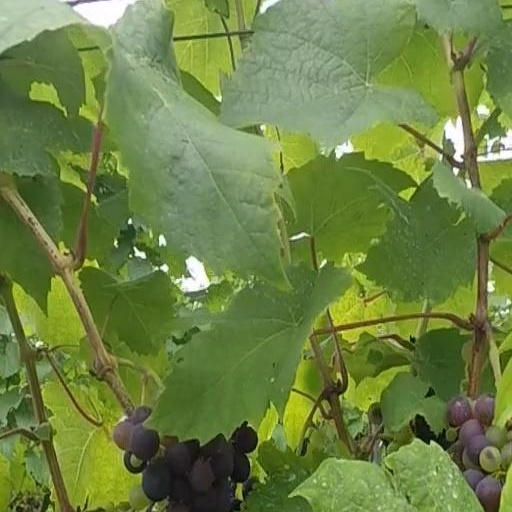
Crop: grape